Ludesse

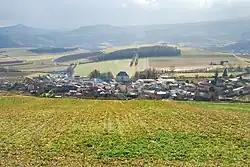
A general view of Ludesse

Ludesse is a commune in the Puy-de-Dôme department in Auvergne in central France.